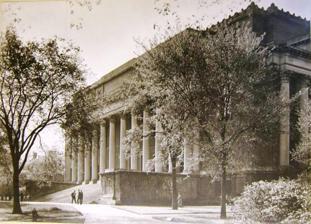
Building: Widener Library
Country: United States of America
Year built: 1915
Primary building of Harvard Library Harry Elkins Widener Memorial Library "You could destroy all the other Harvard buildings and, with Widener left standing, still have a university." — G. L. Kittredge 42°22′24.4″N 71°06′59.4″W / 42.373444°N 71.116500°W / 42.373444; -71.116500 Location Cambridge, Massachusetts , U.S. Type Academic Established 1915 Branch of Harvard Library Collection Items collected Primarily humanities and social sciences Size 3.5 million (onsite) 3 million (offsite) Access and use Access requirements Harvard faculty, students & staff Circulation 600,000 items/year Other information Website Widener Library The Harry Elkins Widener Memorial Library , housing some 3.5 million books, is the centerpiece of the Harvard Library system. It honors 1907 Harvard College graduate and book collector Harry Elkins Widener , and was built by his mother Eleanor Elkins Widener soon after his death in the sinking of the Titanic in 1912. Widener's "vast and cavernous" stacks hold works in more than one hundred languages which together comprise "one of the world's most comprehen­sive research collec­tions in the humanities and social sciences ." Its 57 miles (92 km) of shelves, along five miles (8 km) of aisles on ten levels, comprise a " labyrinth " which one student "could not enter without feeling that she ought to carry a compass, a sandwich, and a whistle." At the building's heart are the Widener Memorial Rooms , displaying papers and mementos recalling the life and death of Harry Widener, as well as the Harry Elkins Widener Collec­tion , "the precious group of rare and wonder­fully interesting books brought together by Mr. Widener", to which was later added one of the few perfect Gutenberg Bibles ‍—‌the object of a 1969 burglary attempt conjectured by Harvard's police chief to have been inspired by the 1964 heist film Topkapi . Background, conception and gift Widener Library's predecessor, Gore Hall Harry Widener's will directed that his books go to Harvard when it was capable of caring for them properly. Eleanor Widener , son George (left), and archi­tect Horace Trum­bauer in Harvard Yard , c. 1912 Predecessor Main article: Gore Hall By the opening of the twentieth century alarms had been issuing for many years about Harvard's "disgrace­fully inadequate" library, Gore Hall, completed in 1841 (when Harvard owned some 44,000 books) and declared full in 1863. Harvard Librarian Justin Winsor concluded his 1892 Annual Report by pleading, "I have in earlier reports exhaust­ed the language of warning and anxiety, in rep­re­sent­ing the totally inad­e­quate accom­mo­da­tions for books and readers which Gore Hall affords. Each twelve months brings us nearer to a chaotic condition"; his successor Archibald Cary Coolidge asserted that the Boston Public Library was a better place to write an under­grad­u­ate thesis . Despite substantial additions in 1876 and 1907, in 1910 a committee of architects termed Gore Hall unsafe [and] unsuitable for its object ... No amount of tinkering can make it really good ... Hopelessly over­crowded ... leaks when there is a heavy rain ... intolerably hot in summer ... Books are put in double rows and are not infrequently left lying on top of one another, or actually on the floor ... With university librarian William Coolidge Lane reporting that the building's light switches were delivering electric shocks to his staff, and dormitory basements pressed into service as overflow storage for Harvard's 543,000 books, the committee drew up a proposal for replacement of Gore in stages. Andrew Carnegie was approached for financing without success. [ note 1 ] Death of Harry Widener Main article: Harry Elkins Widener Harry Widener died in the sinking of the Titanic . Two electric trucks removed Gore Hall 's books for storage during Widener's construction. On April 15, 1912, Harry Elkins Widener ‍—‌scion of two of the wealthiest families in America, a 1907 graduate of Harvard College , and an accomplished bibliophile despite his youth ‍—‌died in the sinking of the Titanic . His father George Dunton Widener also perished, but his mother Eleanor Elkins Widener survived. Harry Widener's will instructed that his mother, when "in her judgment Harvard University shall make arrange­ments for properly caring for my collec­tion of books ... shall give them to said University to be known as the Harry Elkins Widener Collection", [ note 2 ] and he had told a friend, not long before he died, "I want to be remembered in connection with a great library, [but] I do not see how it is going to be brought about." To enable the fulfillment of her son's wishes Eleanor Widener briefly consid­ered funding an addition to Gore Hall, but soon determined to build instead a completely new and far larger library building‍—‌"a perpetual memorial" to Harry Widener, housing not only his personal book collection but Harvard's general library as well, with room for growth. As Biel has written, "The [Harvard architects] committee's Beaux Arts design [for Gore Hall's projected replacement], with its massiveness and symmetry, offered monumen­tal­ity with nothing more particular to monumen­tal­ize than the aspira­tions of the modern university"‍—‌until the Titanic sank and "through delicate negotia­tion, [Harvard] convinced Eleanor Widener that the most eloquent tribute to Harry would be an entire library rather than a rare book wing." Terms and cost of gift To her gift Eleanor Widener attached a number of stipulations, [B] : 43 including that the project's architects be the firm of Horace Trumbauer & Associates , which had built several mansions for both the Elkins and the Widener families. [B] : 27 "Mrs. Widener does not give the University the money to build a new library, but has offered to build a library satisfactory in external appearance to herself, " Harvard President Abbott Lawrence Lowell wrote privately. "The exterior was her own choice, and she has decided architec­tur­al opinions." Harvard historian William Bentinck-Smith has written that Gore Hall was reduced to a "pile of stones and rubbish" to make way for Widener. To [Harvard officials] Mrs. Widener was a lovely and generous lady whose wealth, power, and remoteness made her a somewhat terrifying figure who must not be roused to annoyance or outrage. Once [construction] began, all financial transactions were the donor's private business, and no one at Harvard ever knew the exact cost. Mrs. Widener was counting on $2 million, [but] it is probable the cost exceeded $3.5 million [equivalent to $80 million in 2023]. [ note 3 ] Though Harvard awarded Trumbauer an honorary degree on the day of the new library's dedication, [ note 4 ] it was Trumbauer associate Julian F. Abele who had overall responsi­bility for the building's design, which largely followed the 1910 architects' committee's outline (though with the committee's central circula­tion room shifted from the center to the northeast corner, yielding pride of place to the Memorial Rooms). [ note 5 ] After Gore Hall was demolished to make way, ground was broken on February 12, 1913, and the corner­stone laid June 16. By later that year some 50,000 bricks were being laid each day. Building View from University Hall Second floor plan (north at bottom) At Harvard's "geographical and intellec­tual heart" directly across Tercenten­ary Theatre from Memorial Church , Widener Library is a hollow rectangle of " Harvard brick with Indiana limestone traceries ", 250 by 200 by 80 feet high (76 by 61 by 24 m) and enclosing 320,000 square feet (30,000 m 2 ) , "colon­naded on its front by immense pillars with elaborate [Corinthian capitals] , all of which stand at the head of a flight of stairs that would not disgrace the capitol in Washing­ton ." Sources describe the building's style as (variously) Beaux-Arts , Georgian , Hellenistic , or "the austere, formalistic Imperial [or 'Imperial and Classical'] style displayed in the Law School's Langdell Hall and the Medical School Quadrangle ". The east, south, and west wings house the stacks , while the north contains administrative offices and various reading rooms, including the Main Reading Room (now the Loker Reading Room)‍—‌which, spanning the entire front of the building and some 42 feet (13 m) in both depth and height, was termed by architec­tur­al historian Bainbridge Bunting "the most ostenta­tious interior space at Harvard." A topmost floor, supported by the stacks framework itself, contains thirty-two rooms for special collections, studies, offices, and seminars. The Memorial Rooms (see § Widener Memorial Rooms ) are in the building's center, between what were originally two light courts (28 by 110 ft or 8.5 by 33 m) now enclosed as additional reading rooms. Dedication Gabriel Ferrier 's por­trait of Harry Widener hangs in the Memorial Rooms. The building was dedicated immediately after Com­mence­ment Day exercises on June 24, 1915. Lowell and Coolidge mounted the steps to the main door, where Eleanor Widener presented them with the building's keys. The first book formally brought into the new library was the 1634 edition of John Downame 's The Christian Warfare Against the Devil, World, and Flesh , believed (at the time) to be the only volume, of those bequeathed to the school by John Harvard in 1638, to have survived the 1764 burning of Harvard Hall . "President Lowell accepting the key from Mrs. Widener" "Even from the very entrance one [can glimpse] the portrait of young Harry Widener" far inside. Above the door, hallmarks of 15th-century printers: Caxton ; Rembolt ; Aldus ; Fust and Schöffer . Flanking the Memorial Rooms' entrance, murals by John Singer Sargent honor World War I dead. The Memorial Rooms "reflect an atmos­phere of realism", wrote a visitor, "[as if] Harry Widener still lived among his books." The desk at left was Harry Widener's own. [ note 6 ] In the Memorial Rooms, after a benediction by Bishop William Lawrence , a portrait of Harry Widener was unveiled, then remarks delivered by Senator Henry Cabot Lodge (speaking on "The Meaning of a Great Library" on behalf of Eleanor Widener) and Lowell ("For years we have longed for a library that would serve our purpose, but we never hoped to see such a library as this"). Afterward (said the Boston Evening Transcript ) "the doors were thrown open, and both graduates and under­graduates had an opportu­ni­ty to see the beauties and utilities of this important univer­sity acquisition." "I hope it will become the heart of the University," Eleanor Widener said, "a centre for all the interests that make Harvard a great university." Widener Memorial Rooms The central Memorial Rooms‍—‌an outer rotunda housing memorabilia of the life and death of Harry Widener, and an inner library displaying the 3300 rare books collected by him‍—‌were described by the Boston Sunday Herald soon after the dedication: The [rotunda] is of Alabama marble except the domed ceiling, with fluted columns and Ionic capitals [while the library] is finished in carved English oak , the carving having been done in England; the high bookcases are fitted with glass shelves and bronze sashes, the windows are hung with heavy curtains [and] upon the desks are vases filled with flowers. The big marble fireplace and the portrait of Harry Widener occupy a large portion of the south wall. Standing front of the fireplace one may look through the vista made by the doorways, the staircases within and the stairs without and get a glimpse of the green campus. [ note 7 ] Conversely, "even from the very entrance [of the building] one will catch a glimpse in the distance of the portrait of young Harry Widener on the further wall [of the Memorial Rooms], if the intervening doors happen to be open." For many years Eleanor Widener hosted Commencement Day luncheons in the Memorial Rooms. The family underwrites their upkeep, including weekly renewal of the flowers ‍—‌originally roses but now carnations. [ note 8 ] Amenities and deficiencies Touted as "the last word in library construction", the new building's amenities included telephones, pneumatic tubes , book lifts and conveyors, elevators, and a dining-room and kitchenette "for the ladies of the staff". Advertisements for the manufacturer of the building's shelving highlighted its "dark brown enamel finish, harmonizing with oak trim", and special interchangeable regular and oversize shelves meant that books on a given subject could be shelved together regardless of size. [ note 9 ] The Library Journal found "especially interesting not so much the spacious and lofty reading rooms" as the innovation of placing student carrels and private faculty studies directly in the stack, reflecting Lowell's desire to put "the massive resources of the stack close to the scholar's hand, reuniting books and readers in an intimacy that nineteenth-century ['closed-stack' library designs] had long precluded". [B] : 45–46 (Competition for the seventy coveted faculty studies has been a longstanding administrative headache.) [ note 10 ] Nonetheless, certain deficien­cies were soon noted. [B] : 107 A primitive form of air conditioning was aban­doned within a few months. "The need of better toilet facilities [in the stacks] has been pressed upon us during the past year by several rather distressing experiences," Widener Superintendent Frank Carney wrote discreetly in 1918. [ note 11 ] And after a university-wide search for castoff furniture left many of the stacks' 300 carrels still unequipped, Coolidge wrote to J. P. Morgan Jr. , "There is something rather humiliating in having to proclaim to the world that  [Widener offers] unequalled opportunity to the scholar and investigator who wishes to come here, but that in order to use these opportu­ni­ties he must bring his own chair, table and electric lamp." (A week later Coolidge wrote again: "Your very generous gift [has helped] pull me out of a most desperate situation.") [ note 12 ] Later-built tunnels, from the stacks level furthest underground, connect to nearby Pusey Library , Lamont Library , and Houghton Library . An enclosed bridge connecting to Houghton's reading room via a Widener window‍—‌built after Eleanor Widener's heirs agreed to waive her gift's proscription of exterior additions or alterations ‍—‌was removed in 2004. Houghton and Lamont were built in the 1940s to relieve Widener, which had become simultaneously too small‍—‌its shelves were full ‍—‌and too large‍—‌its immense size and complex catalog made books difficult to locate. [ note 13 ] But with Harvard's collections doubling every 17 years, by 1965 Widener was again close to full, prompting construction of Pusey, and in the early 1980s library officials "pushed the panic button" again, leading to the construction of the Harvard Depository in 1986. Collections and stacks "The shelves are lost in the dark­ness above, and to either side they run off to in­fin­i­ty", wrote Thomas Wolfe . Each of the ten lev­els has some 187 rows of shelving. ​ The two lowest stack levels before instal­la­tion of inter­ven­ing floor panels The ninety-unit Harvard Library system, of which Widener is the anchor, is the only academic library among the world's five "megalibraries"‍—‌Widener, the New York Public Library , the Library of Congress , France's Bibliothèque Nationale , and the British Library ‍—‌making it "unambigu­ously the greatest univer­sity library in the world," in the words of a Harvard official. According to the Harvard Library's own description, Widener's humanities and social sciences collections include holdings in the history, literature, public affairs, and cultures of five continents. Of particular note are the collec­tions of Africana , Americana , European local history , Judaica , Latin American studies, Middle Eastern studies, Slavic studies, and rich collec­tions of materials for the study of Asia, the United Kingdom and Commonwealth, France, Germany, Italy, Scandinavia, and Greek and Latin antiquity . These collec­tions include significant holdings in linguistics , ancient and modern languages, folklore , economics , history of science and technology, philosophy , psychology , and sociology . [ note 14 ] The building's 3.5 million volumes occupy 57 miles (92 km) of shelves along five miles (8 km) of aisles on ten levels divided into three wings each. Alone among the "megalibraries", only Harvard allows patrons the "long-treasured privilege" of entering the general-collections stacks to browse as they please, instead of requesting books through library staff. [ note 15 ] Until a recent renovation the stacks had little signage‍—‌"There was the expecta­tion that if you were good enough to qualify to get into the stacks you certainly didn't need any help" (as one official put it) so that "learning to [find books in] Widener was like a rite of passage, a test of manhood", and a 1979 monograph on library design complained, "After one goes through the main doors of Harvard's Widener Library, the only visible sign says merely ENTER." At times color-coded lines and shoeprints have been applied to the floors to help patrons keep their bearings. As of 2015 some 1700 persons enter the building each day, and about 2800 books are checked out. Another 3 million Widener items reside offsite (along with many millions of items from other Harvard libraries) at the Harvard Depository in Southbor­ough, Massachu­setts , from which they are retrieved overnight on request. [B] : 170-1 A project to insert barcodes into each book, begun in the late 1970s, had some 1 million volumes yet to reach as of 2006. Harry Elkins Widener Collection The works displayed in the Memorial Rooms comprise Harry Widener's collec­tion at the time of his death, "major monuments of English letters, many remarkable for their bindings and illustrations or unusual provenance": Shakespeare First Folios ; a copy of Poems written by Wil. Shake-speare, gent. (1640) in its original sheepskin binding; an inscribed copy of Boswell 's Life of Samuel Johnson ; Johnson 's own Bible ("used so much by its owner that several pages were worn out and Johnson copied them over in his own writing"); and first editions, presenta­tion copies, and similarly valuable volumes of Robert Louis Stevenson , Thackeray , Charlotte Brontë , Blake , George Cruikshank , Isaac Cruikshank , Robert Cruikshank and Dickens ‍—‌including the petty cash book kept by Dickens while a young law clerk. Book collector George Sidney Hellman , writing soon after Harry Widener's death, observed that he was "not satisfied alone in having a rare book or a rare book inscribed by the author; it was with him a prerequisite that the volume should be in immaculate condition." Harry Widener "died suddenly, just as he was beginning to be one of the world's great collectors," said the Collection's first curator. "They formed a young man's library, and are to be preserved as he left it" ‍—‌except that the Widener family has the exclusive privilege of adding to it. [ note 16 ] Harvard's "greatest typographical treasure" is one of the only thirty-eight perfect copies extant of the Gutenberg Bible , purchased while Harry was abroad by his grandfather Peter A. B. Widener (who had intended to surprise Harry with it once the Titanic docked in New York) and added to the Collection by the Widener family in 1944. [ note 17 ] Like all Harvard's valuable books, works in the Widener Collec­tion may be consulted by researchers demonstrating a genuine research need. Parallel classification systems and dual catalogs The original catalog room, "though mag­nif­i­cent ar­chi­tec­tur­al­ly, looked [as though the catalog cases, with their 3796 drawers] had simply been dropped hap­haz­ard­ly into them." Like many large libraries, Widener originally classified its holdings according to its own idiosyncratic system‍—‌the "Widener" (or "Harvard") system‍—‌which (writes Battles) follows "the division of knowledge in its [early twentieth-century] formulation. The Aus class contains books on the Austro-Hungarian Empire ; the Ott class serves the purpose for the Ottoman Empire . Dante , Molière , and Montaigne each gets a class of his own." In the 1970s new arrivals began to be classified according to a modified version of the Library of Congress system . [B] : 159 The two systems' differences reflect "competing theories of knowl­edge ... In a sense, the [old] Widener system was Aristotelian ; its divi­sions were empirical, describing and reflecting the languages and cultural origins of books and highlighting their relations to one another in language, place, and time; [the Library of Congress system], by contrast, was Platonic , looking past the surface of language and nation to reflect the idealized, essential discipline in which each [item] might be said to belong." [B] : 158-9 Because of the impracticality of reclassifying millions of books, those received before the changeover remain under their original "Widener" classifications. Thus among works on a given subject, older books will be found at one shelf location (under a "Widener" classification) and newer ones at another (under a related Library of Congress classification). In addition, an accident of the building's layout led to the development of two separate card catalogs‍—‌the "Union" catalog and the "Public" catalog‍—‌housed on different floors and having a complex interrelationship "which perplexed students and faculty alike." It was not until the 1990s that the electronic Harvard On-Line Library Information System was able to completely supplant both physical catalogs. [B] : 137,192 Departmental and special libraries Catalog card . In the "Harvard system", C denotes Church History and Theology. The building also houses a number of special libraries in dedicated spaces outside the stacks, includ­ing: The Fred N. Robinson Celtic Seminar Library The Hamilton A.R. Gibb Islamic Seminar Library The Milman Parry Collection of Oral Literature The Herbert Weir Smyth Classical Library The Francis James Child Memorial Library (English Department) The James A. Notopoulos Collection of Modern Greek Ballads and Songs There are also special collections in the history of science , linguis­tics , Near Eastern languag­es and civiliza­tions, paleogra­phy , and Sanskrit . The contents of the Treasure Room, holding Harvard's most precious rare books and manuscripts (other than the Harry Elkins Widener Collection itself) were transferred to newly built Houghton Library in 1942. In literature and legend Swim-requirement, ice-cream, and other legends The stacks (seen here from the southeast while under con­struc­tion) double as struc­tur­al ele­ments, mak­ing Wide­ner the last major self-support­ing mason­ry build­ing, with no outer steel frame, built in the US; its exterior walls are three feet thick. In the center-left distance are the twin towers of Weld Hall , to the left of which is the belltower of Harvard Hall . View from southeast of Widener's rear ( Massa­chu­setts Ave. ) facade c. 1915, before construction of Wiggles­worth Hall to the south and Hough­ton Library to the east Legend holds that to spare future Harvard men her son's fate, Eleanor Widener insisted, as a condition of her gift, that learning to swim be made a requirement for graduation from Harvard. (This requirement, the Harvard Crimson once elaborated erroneously, was "dropped in the late 1970s because it was deemed discriminatory against physically disabled students".) "Among the many myths relating to Harry Elkins Widener, this is the most prevalent", says Harvard's "Ask a Librarian" service. Though Harvard has had swimming requirements at various times (e.g. for rowers on the Charles River , or as a now-defunct test for entering freshmen) Bentinck-Smith writes that "There is absolutely no evidence ... that [Eleanor Widener] was, as a result of the Titanic disaster, in any way responsi­ble for [any] compulsory swimming test." [ note 18 ] Another story, holding that Eleanor Widener donated a further sum to underwrite perpetual availability of ice cream (purportedly Harry Widener's favorite dessert) in Harvard dining halls, is also without foundation. A Widener curator's compilation of "fanciful oral history" recited by student tour guides includes "Flowers mysteriously appear every morning outside the Widener Room" and "Harry used to have carnations dyed crimson to remind him of Harvard, and so his mother kept up the tradition" in the flowers displayed in the Memorial Rooms. Literary references In H. P. Lovecraft 's fictional universe Cthulhu Mythos , Widener is one of five libraries holding a 17th-century edition of the Necro­nom­i­con , hidden somewhere in the stacks. Thomas Wolfe , who earned a Harvard master's degree in 1922, told Max Perkins that he spent most of his Harvard years in Widener's reading room. He wrote of "[wandering] through the stacks of that great library like some damned soul, never at rest‍—‌ever leaping ahead from the pages I read to thoughts of those I want to read"; his alter ego Eugene Gant read with a watch in his hand, "laying waste of the shelves." Historian Barbara Tuchman considered "the single most formative experience" of her career the writing of her undergrad­uate thesis, for which she was "allowed to have as my own one of those little cubicles with a table under a window" in the Widener stacks, which were "my Archimedes' bathtub , my burning bush , my dish of mold where I found my personal penicillin." Burglary and other incidents Over the years, Widener has been the scene of various criminal exploits "infamous for their fecklessness and ignominity ." [B] : 59 Joel C. Williams Bookplate placed in 2504 books In 1931 former graduate student Joel C. Williams was arrested after attempting to sell two Harvard library books to a local book dealer. Charles Apted and other Harvard officials visited Williams' home where (posing as "book buyers" to spare the feelings of Williams' family) [B] : 88 they found thousands of books which Williams had stolen over the years, : D many badly damaged. The "absolutely crazy" Williams would "go to students studying in Widener and ask them what course they were taking. He would then borrow all the books for that course in the library. Then no one could get any to study", library official John E. Shea later recalled. [ note 19 ] Despite the misleading implication of bookplates placed in the 2504 : D recovered books, Harvard's charges against Williams were dropped after he was indicted on book-theft charges in another jurisdic­tion, which imposed a sentence of hard labor. After the unrelated arrest of a book-theft ring operating at Harvard, there was a "noticeable increase in the number of missing books secretly returned to the library", the Transcript reported in 1932. [B] : 89 Gutenberg Bible theft "Now I will tell you a secret ... I wish it was for me but it is not." Harry Wide­ner's letter con­fid­ing his grand­father's pur­chase of the "Hoe copy" [ clarification needed ] of the Gutenberg bible , which the Widener family later gave to Harvard. On the night of August 19, 1969 an attempt was made to steal the library's Gutenberg Bible, valued at $1 million (equivalent to $6 million in 2023). Equipped with a hammer, pry bar, and other burglarious implements, the 20-year-old would-be thief hid in a lavatory until after closing, then made his way to the roof, from which he descended via a knotted rope to break through a Memorial Room window. But after smashing the bible's display case and placing its two volumes in a knapsack, he found the additional 70 pounds (32 kg) made it impossible for him to reclimb the rope. : D Eventually he fell some 50 feet (15 m) to the pavement of one of the light courts, where he lay semicon­scious until his moans were heard by a janitor; he was found about 1 a.m. with injuries including a fractured skull. "It looks like a profes­sion­al job all right, in the fact that he came down the rope," commented Harvard Police Chief Robert Tonis . "But it doesn't look very profes­sion­al that he fell off." Tonis specu­lated that the attempt may have been modeled on a similar caper depicted in the 1964 film Topkapi , though a retired Harvard librarian later commented that the thief (who was later judged insane) "evidently knew nothing about books‍—‌or, at least, about selling them ... There was no explanation of what he expected to do with the Bible." Only the books' bindings (which were "not valuable [and] did just what a good binding is supposed to do: they protected the inside contents") were damaged. Since the incident only one or the other Bible volume is on display at any given time : E and a replica has been substituted at times of heightened security concern. [ note 20 ] 1969 Vietnam War protests In the spring of 1969, during Harvard student demonstrations against the war in Vietnam , rumors spread of a possible attack on Widener. Following the occupation of University Hall by protesters, and their subsequent violent ejection by police, volunteer librarians and faculty stood watch inside Widener for several nights. "The Slasher" Around 1990, empty bindings stripped of their pages began to appear in the Widener stacks. Eventually some 600 mutilated books were discovered, the vandal particularly targeting works on early Christianity in Greek, Latin, or unusual languages such as Icelandic . Notes left at Widener, and later at Northeastern University , threatened graphically described mutilations of library workers, cyanide gas attacks, and bombings of libraries and a local bank. Other notes instructed that $500,000 be left in a Northeastern library, demanded that Northeastern "terminate all Jew personnel", and directed that $1 million be left in the Widener stacks: "pUt THe mONEy FucKer BEhiNd THE eLevATOR on D WEST in THE basemENT WhERE tHe 1,000,000.00 dollaRS IN rare GreEK bOOks wAS slASHEd ApARt MIGNE GREEK PATROLOGIA ." These "ransom drops" were staked out by the FBI , [ note 21 ] and surveillance cameras installed in ersatz books, without result. In 1994 police connected an incident at Northeastern, in which a library worker there (a former Widener employee) was caught stealing chemistry books, with the fact that chemistry texts had been among the works mutilated at Widener. Officials found "a kind of renegade reference room" in the worker's basement, including library books, piles of ripped-out pages, a microfilm camera, and hundreds of unusable microfilms he had haphaz­ardly made of the books (worth $180,000) he had destroyed. At trial "The Slasher" said he had acted in revenge for the eighteen months he had been detained in a state psychiatric hospital after expiration of a six-month jail term he had received for a minor offense. Artwork One of the two granite pin­na­cles, sal­vaged from Gore Hall which now flank Widener's rear entrance Two of Gore Hall's granite pinnacles were preserved, and flank Widener's rear entrance. In the 1920s the university commissioned John Singer Sargent to paint, within the fourteen-foot-high arched panels flanking the entrance to the Memorial Rooms, two murals giving tribute to Harvard's World War I dead: Death and Victory and Entering the War . [ note 22 ] The accompanying inscription, by Lowell, reads: "Happy those who with a glowing faith / In one embrace clasped Death and Victory". With Memorial Church , which directly faces Widener, these constitute what the Boston Public Library calls "the most elaborate World War I memorial in the Boston area." Above the Memorial Rooms entrance is inscribed: To the memory of Eleanor Elkins Rice •  whose noble and endearing spirit inspired the conception and completion of this Memorial Library •  1938. (Eleanor Elkins Widener became Eleanor Elkins Rice when, in October 1915, she married Harvard professor and surgeon Alexander Hamilton Rice Jr. , a noted South American explorer whom she had met at the library's dedication four months earlier. She died in 1937.) In this 1920 photo, a large bronze plaque in memory of Gore Hall is im­me­di­ate­ly left of the tree at far right; World War I ar­til­lery piece among parked vehicles was used by now-defunct De­part­ment of Military Science and Tactics. On the second floor is a bronze bust by Albin Polasek of sculptor and muralist Frank Millet , who had also died on the Titanic . In the main reading room is a sculpture of George Washington ; on the stairs to the third floor a sculpture of John Elbridge Hudson ; and on the ground floor a sculpture of Henry Ware Wales , as well as vaulted hallways‍—‌"just like the Oyster Bar at Grand Central ... astounding", according to historian Thomas Gick‍—‌by Rafael Guastavino , who (with his son) also designed and built domes and vaults in buildings such as Carnegie Hall , the Cathedral of St. John the Divine , and the Boston Public Library . Three dioramas‍—‌depicting the grounds, buildings, and vicinity of Harvard Yard in 1667, 1775 and 1936‍—‌were installed behind the main stairs in 1947, but removed during renovations in 2004. A six-foot-square bronze tablet, featuring a bas relief of Gore Hall, is at the exterior northwest corner. Its inscription reads in part: On this spot stood Gore Hall  •  Architect Richard Bond , Supervisor  • Daniel Treadwell •  Built in the Year 1838 •  In honor of Christopher Gore Class of 1776.  • Fellow of the College , Overseer , Benefactor  • Governor of the Commonwealth .  •  Senator of the United States.  •  The first use of modern book-stacks was in this library. ... Restrictions on women The main reading room in 1915. By World War II women were allowed enter "to use the en­cy­clo­pe­dias and things like that there, if we stood up, but we couldn't sit down." The building originally included a separate Radcliffe Reading Room behind the card catalogs‍—‌"barely large enough for a single table"‍—‌to which female students were restricted "for fear their presence would distract the studious Harvard men" in the main reading room. In 1923 a sequence of communications between Librarian William Coolidge Lane and another Harvard official dealt with "the incident of Miss Alexander's intrusion into the reading room", [B] : 37,86 and Keyes Metcalf , Director of University Libraries from 1937 to 1955, wrote that early in his tenure a Classics professor "rushed into my office, looking as if he were about to have an apoplectic stroke, and gasped, 'I've just been in the reading room, and there is a Radcliffe girl in there! ' " By then female graduate students were permitted to enter the stacks, but only until 5 p.m., "after which time it was thought they would not be safe there". [ note 23 ] "Even the ever-present problem of inadequate lavatories worked to deny functional access to women", wrote Battles. "Patrons requesting directions to a women's restroom were routinely misled, denied access, or simply told that such things did not exist at a college for men such as Harvard." [B] : 115 By World War II ( Elizabeth Colson recalled years later) "we could go into the [Main Reading Room] and use the encyclopedias and things like that there, if we stood up, but we couldn't sit down", and only by special permission (which even female faculty members had to request in writing) could a woman work in the building in the evening. [B] : 112-4 Renovation Tablets in vestibule and foyer. "This noble gift to learning comes to us with the shadow of a great sorrow resting upon it", said Henry Cabot Lodge at the dedica­tion. "But with the march of the years ... the shad­ow of grief will pass, while the great memo­rial will remain". [ note 24 ] A five-year, $97 million renovation completed in 2004 (the first since the building opened) added fire suppression and environ­men­tal control systems, upgraded wiring and communica­tions, remodeled various public spaces, and enclosed the light courts to create additional reading rooms (beneath which several levels of new offices and mechanical equipment were hidden). "Claustro­pho­bia-inducing" elevators were replaced, the bottom shelves on the lowest stacks level were removed in recognition of chronic seepage problems, Widener's "olfactory nostal­gia ... actually the smell of decaying books" was addressed, and unrestricted light and air‍—‌seen as desirable when Widener was built but now considered "public enemies one and two for the long-term safety of old books"‍—‌were brought under control. [ note 25 ] Some changes required that the Widener family grant relief from the terms of Eleanor Widener's gift, which forbade that "structures of any kind [be] erected in the courts around which the [Library] is constructed, but that the same shall be kept open for light and air". [B] : 42 The need to relocate each of the building's 3.5 million volumes twice‍—‌first to temporary locations, then to new permanent locations, as work proceeded aisle by aisle‍—‌was turned to advantage, so that by the end of the renova­tion related materials in the library's two classifica­tion systems (see § Parallel classifica­tion systems ) were physically adjacent for the first time; the chart showing the floor and wing location, within the stacks, of each subject classifica­tion was revised sixty-five times during construction. The project received the 2005 Library Building Award from the American Library Associa­tion and the American Institute of Architects . Notes